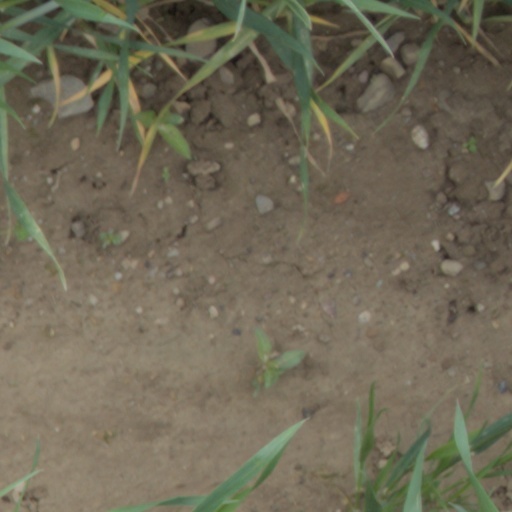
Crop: wheat